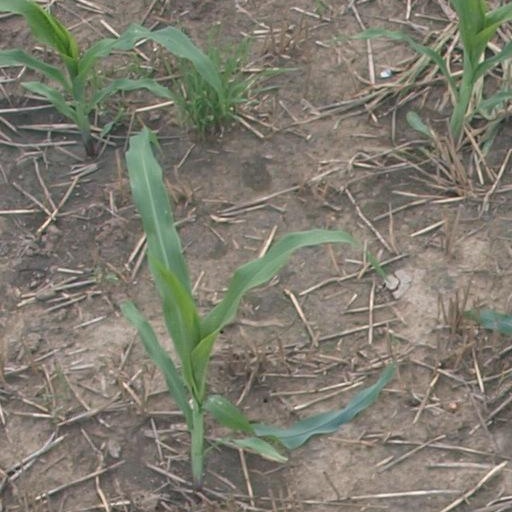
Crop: maize; corn